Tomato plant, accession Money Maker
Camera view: horizontal (90 deg, fisheye); turntable rotation: 210 degrees
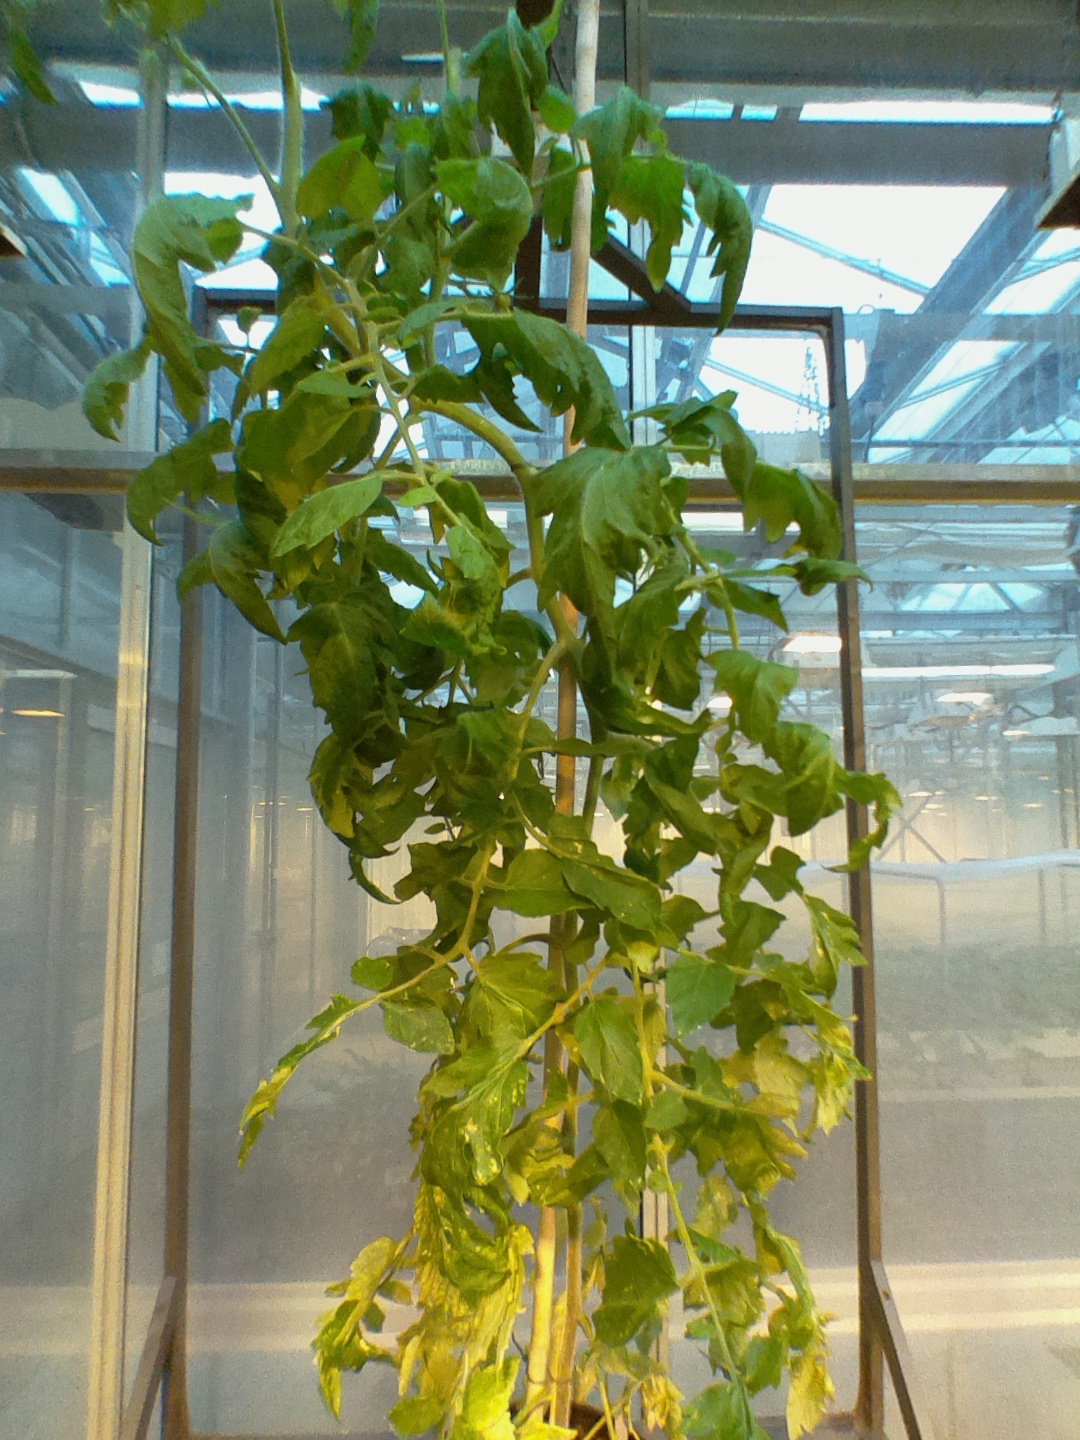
BBCH growth stage 71: 10%-20% of final fruit size